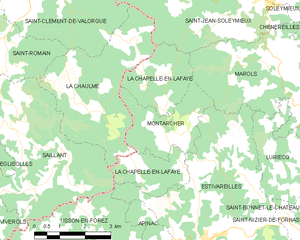
La Chapelle-en-Lafaye est une commune française située dans le département de la Loire en région Auvergne-Rhône-Alpes, et faisant partie de Loire Forez Agglomération.